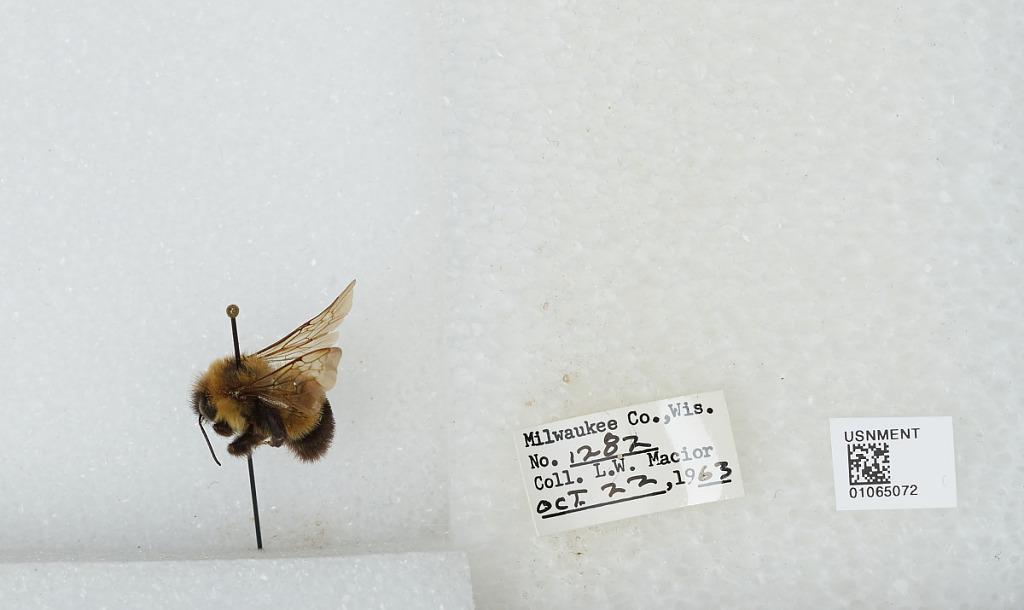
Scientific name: Bombus (Bombus) affinis Cresson
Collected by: L. Macior
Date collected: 1963-10-22
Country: United States
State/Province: Wisconsin
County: Milwaukee
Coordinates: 43, -87.9672